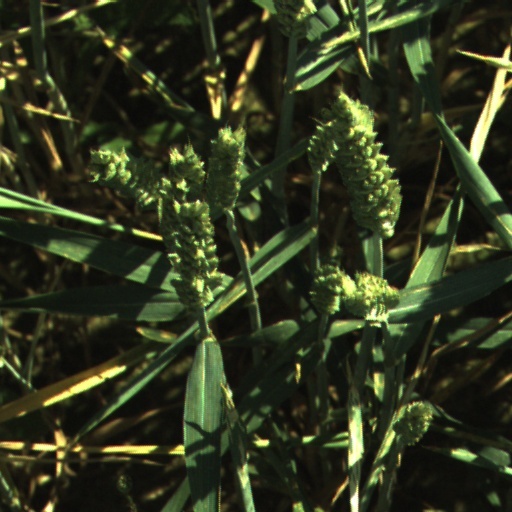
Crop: wheat